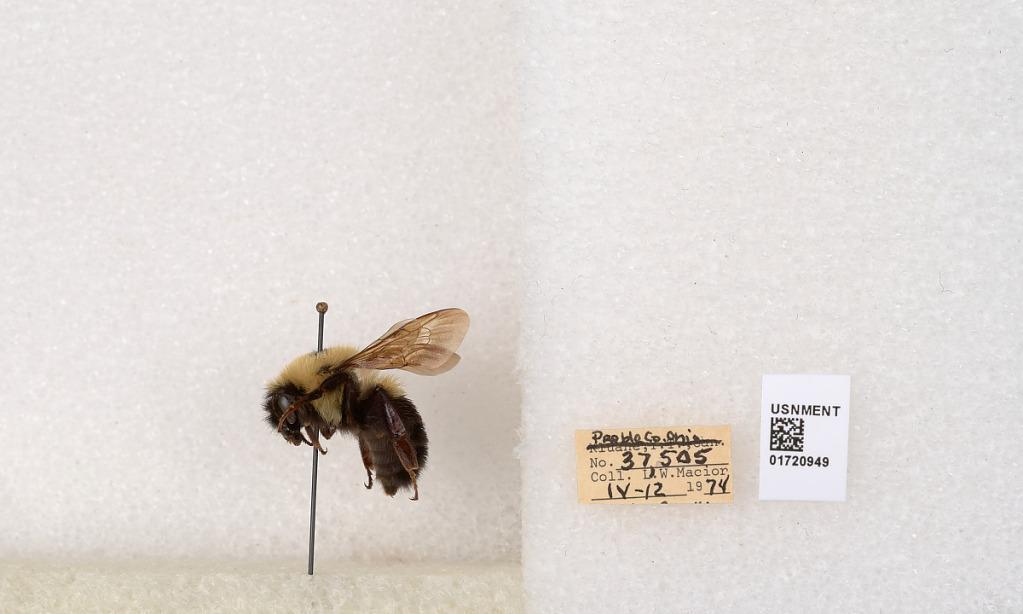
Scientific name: Bombus bimaculatus Cresson
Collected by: L. Macior
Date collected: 1974-4-12
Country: United States
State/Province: Ohio
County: Preble
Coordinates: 39.7416, -84.648